Space Shuttle design process

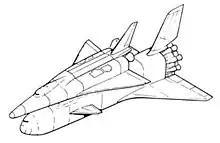
Original North American Rockwell Shuttle delta wing design, 1969: fully reusable, with a flyback crewed booster

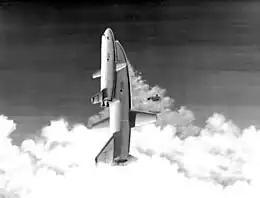
Maxime Faget's DC-3 concept employed conventional straight wings.

During the early shuttle studies, there was a debate over the optimal shuttle design that best-balanced capability, development cost, and operational cost. Initially, a fully reusable design was preferred. This involved a very large winged crewed booster which would carry a smaller winged crewed orbiter. The booster vehicle would lift the orbiter to a certain altitude and speed, then separate. The booster would return and land horizontally, while the orbiter continued into low Earth orbit. After completing its mission, the winged orbiter would re-enter and land horizontally on a runway. The idea was that full reusability would promote lower operating costs.